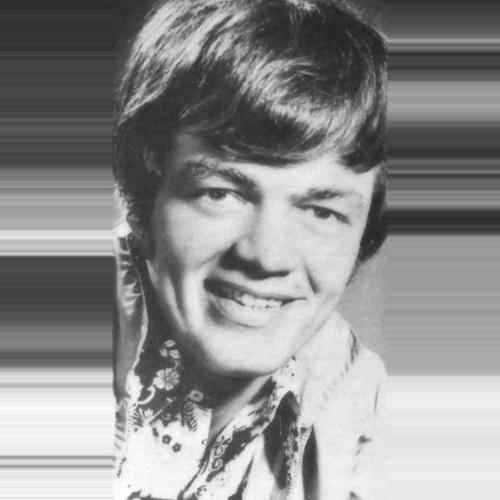
Age: 33